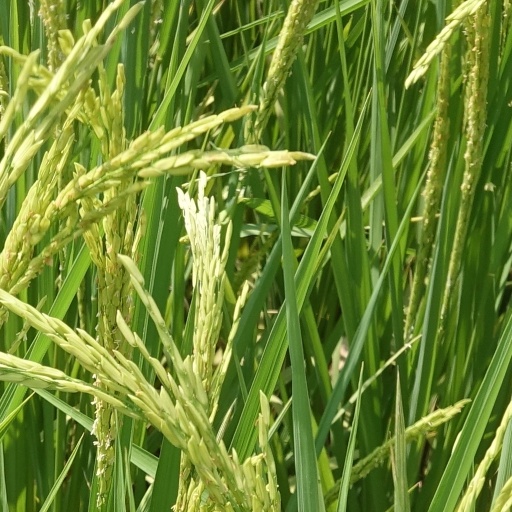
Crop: rice